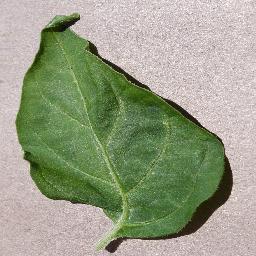
Label: Pepper,_bell___healthy